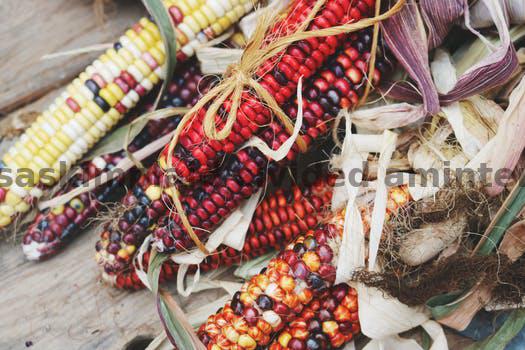
Label: Watermark